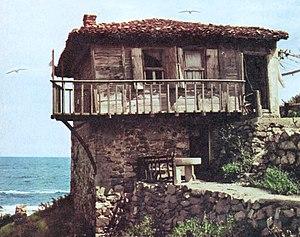
La mer Noire est située entre l’Europe, le Caucase et l’Anatolie. Principalement alimentée par le Danube, le Dniepr et le Don, elle est issue de la fermeture d’une mer océanique ancienne, l'océan ou mer Paratéthys. Elle est bordée au nord par la steppe pontique, en Crimée, à l’est et au sud par des chaînes issues de l’orogénèse himalayo-alpine : respectivement monts de Crimée, Caucase et chaîne pontique. Les pays riverains sont : l’Ukraine au nord-ouest, la Russie au nord-est, la Géorgie à l’est, la Turquie au sud, la Bulgarie et la Roumanie à l’ouest. Large d'environ 1 150 km d’ouest en est et de 600 km du nord au sud, elle s’étend sur une superficie de 413 000 km². L'adjectif correspondant est « pontique », qui vient du nom antique de cette mer, le Pont-Euxin.
L’Empire byzantin ou Empire romain d'Orient désigne l'État apparu vers le IVᵉ siècle dans la partie orientale de l'Empire romain, au moment où celui-ci se divise progressivement en deux.
La Dobrogée ou Dobroudja est une région historique d’Europe, appelée Mésie inférieure puis Scythie mineure dans l’Antiquité, aujourd’hui partagée entre le Sud-Ouest de l’Ukraine, l’Est de la Roumanie et le Nord-Est de la Bulgarie.
Mangalia est une ville balnéaire et industrielle de 45 000 habitants à l'année, le triple l'été, et un port de la côte roumaine sur la mer Noire, dans le județ de Constanța et dans la région historique de Dobrogée.
Les Grecs pontiques, ou Pontiques, sont les descendants des populations hellénophones du pourtour de la mer Noire, le Pont-Euxin de l'Antiquité.
La Dobroudja du Nord est une région de 15 570 km² de l’Est de la Roumanie, située entre le bas-Danube, la mer Noire et la Bulgarie. Elle comprend aussi 338 km² appartenant à l’Ukraine.